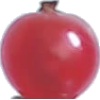
Label: Redcurrant 1